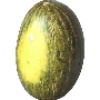
Label: Melon Piel de Sapo 1